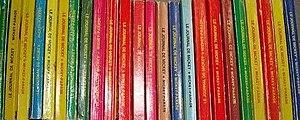
Lot de Mickey Parade 1ère série.
Mickey Parade géant est un magazine français bimestriel regroupant des bandes dessinées Disney, la plupart du temps de production italienne.